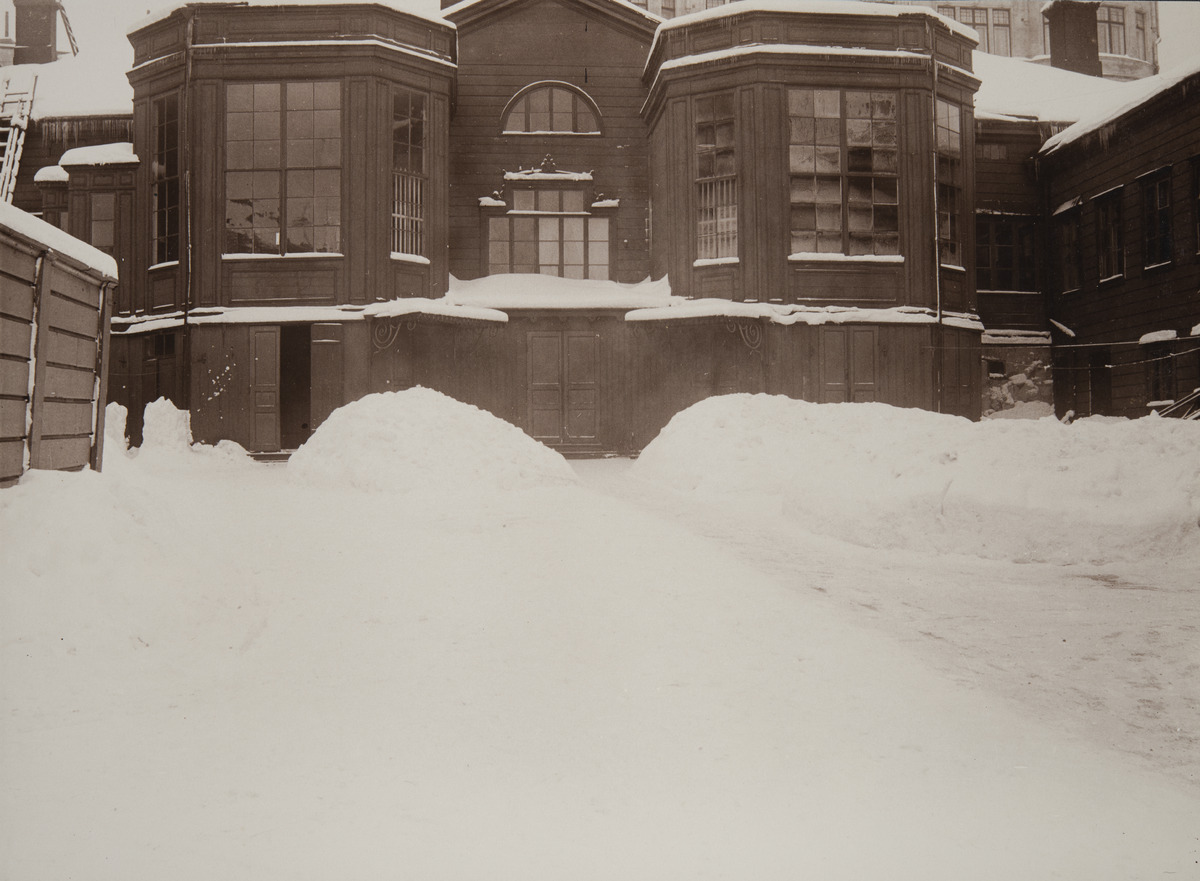
Läntinen Rantakatu 14 (nykyisin Eteläranta) talvisessa kuvassa pihan puolelta
sisällön kuvaus: Läntinen Rantakatu 14 (nykyisin Eteläranta) talvisessa kuvassa pihan puolelta. mustavalkoinen
Ajankohta: kuvausaika 1900 n.
Paikka: Suomi, Uusimaa, Helsinki, Kaartinkaupunki Helsinki, Eteläranta 14
Aiheet: rakennukset, pihat, ikkunat, ovet, aidat, talvi, lumi